Porsche 904

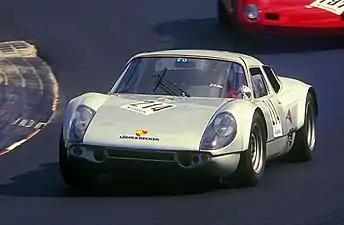
Porsche 904-6

After having withdrawn from Formula One at the end of the 1962 season, Porsche focused again on sportscar racing. The 904 debuted late in 1963, for the 1964 racing season, as a successor to the 718, which had been introduced in 1957. Porsche designed the GTS variant to compete in the FIA-GT class at various international racing events. The street-legal version debuted in 1964 in order to comply with group 3 appendix J homologation regulations requiring a minimum of 100 road-going variants be sold by the factory. Porsche produced one-hundred and six 904s at four or five a day with a list price of US$7245 (FOB Stuttgart). Orders far exceeded the one hundred car requirement to satisfy homologation rules and more cars could have been sold. The 904 marked the beginning of a series of sportscars that culminated in the dominant 917.